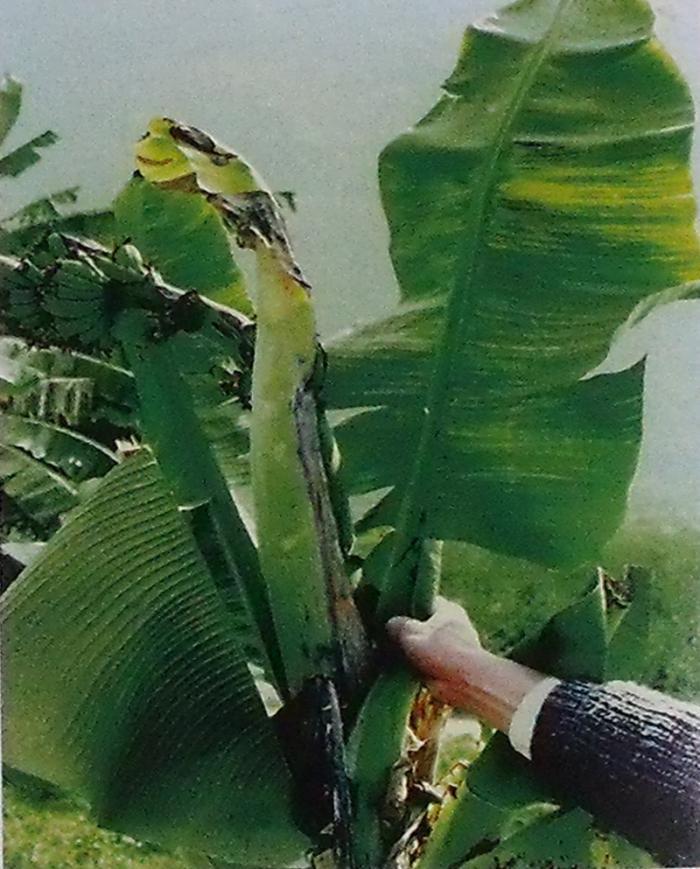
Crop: unknown
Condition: banana_banana_bunchy_top